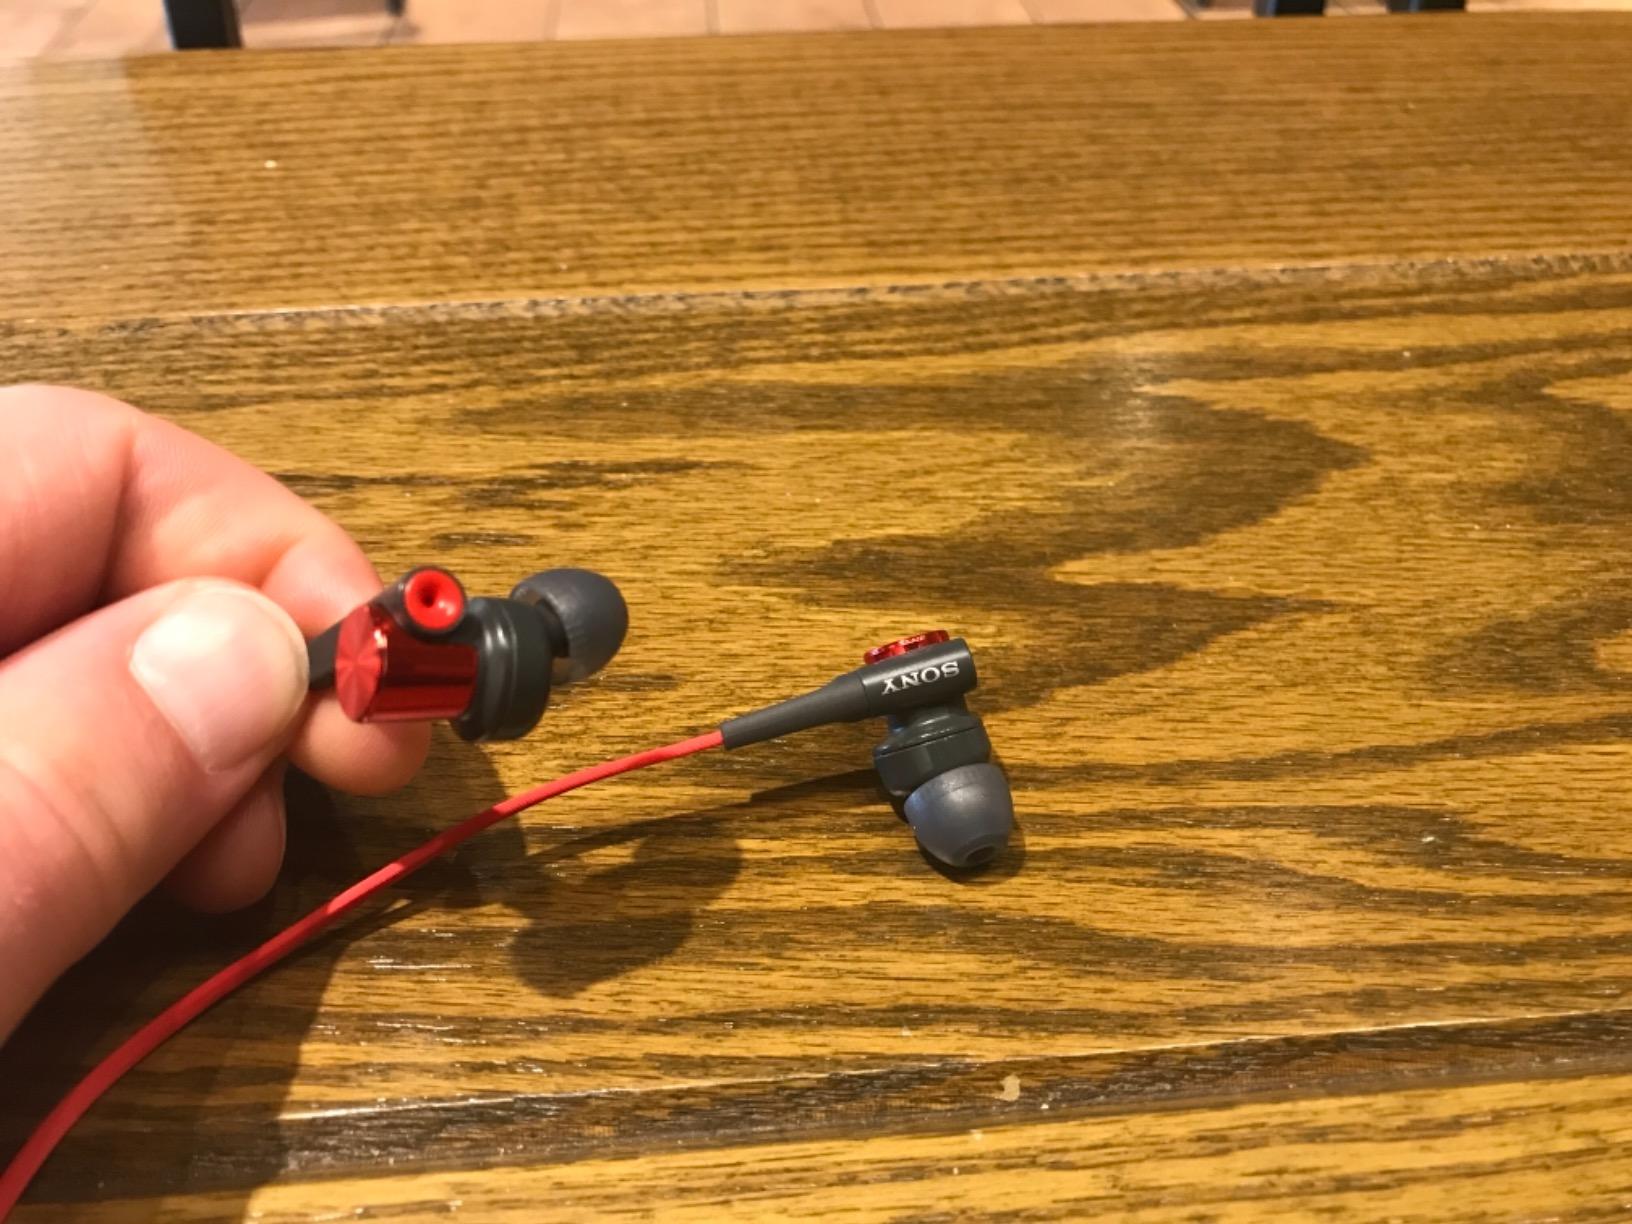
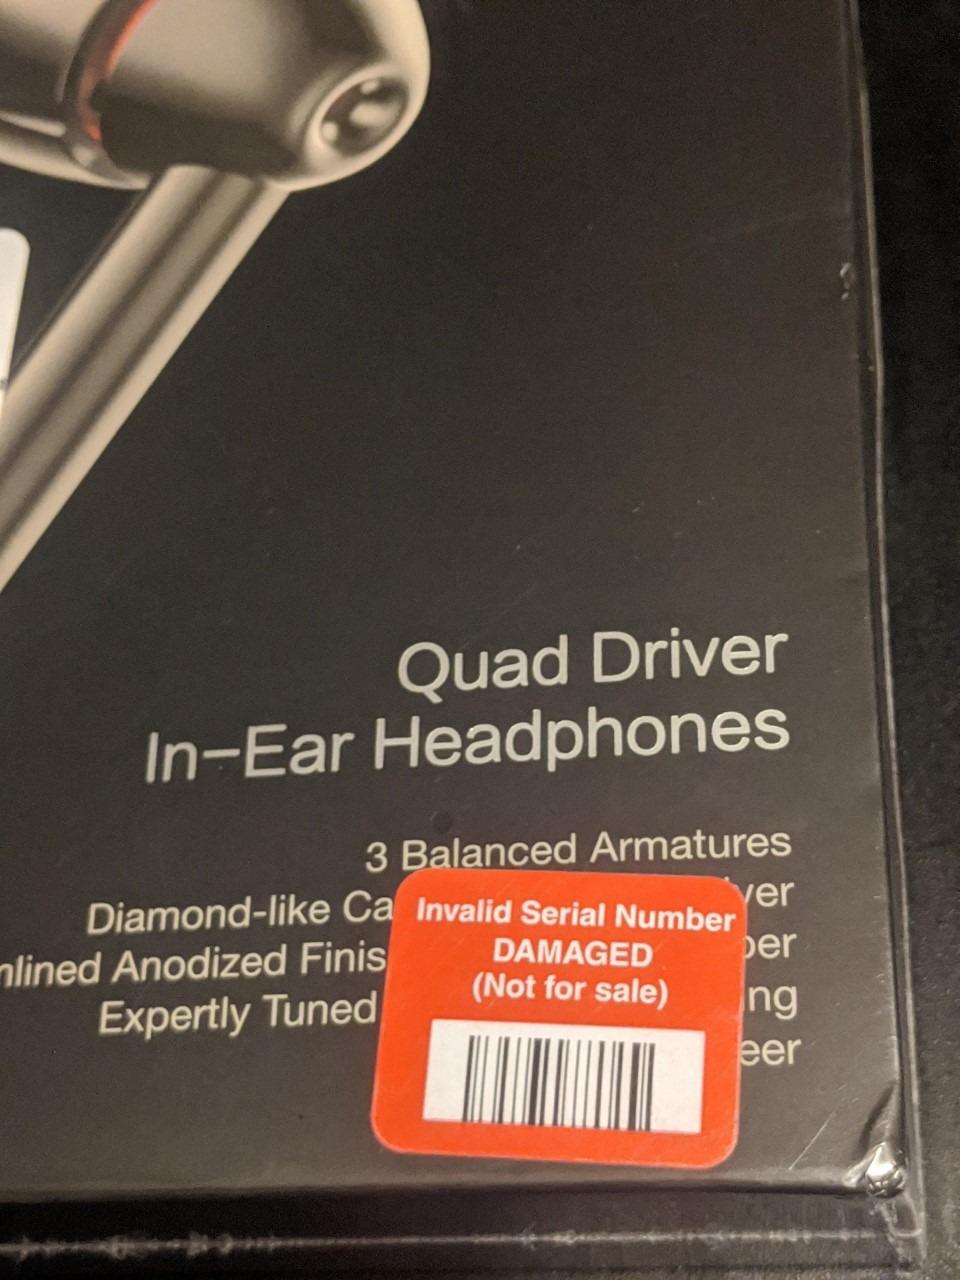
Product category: headphones
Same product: no